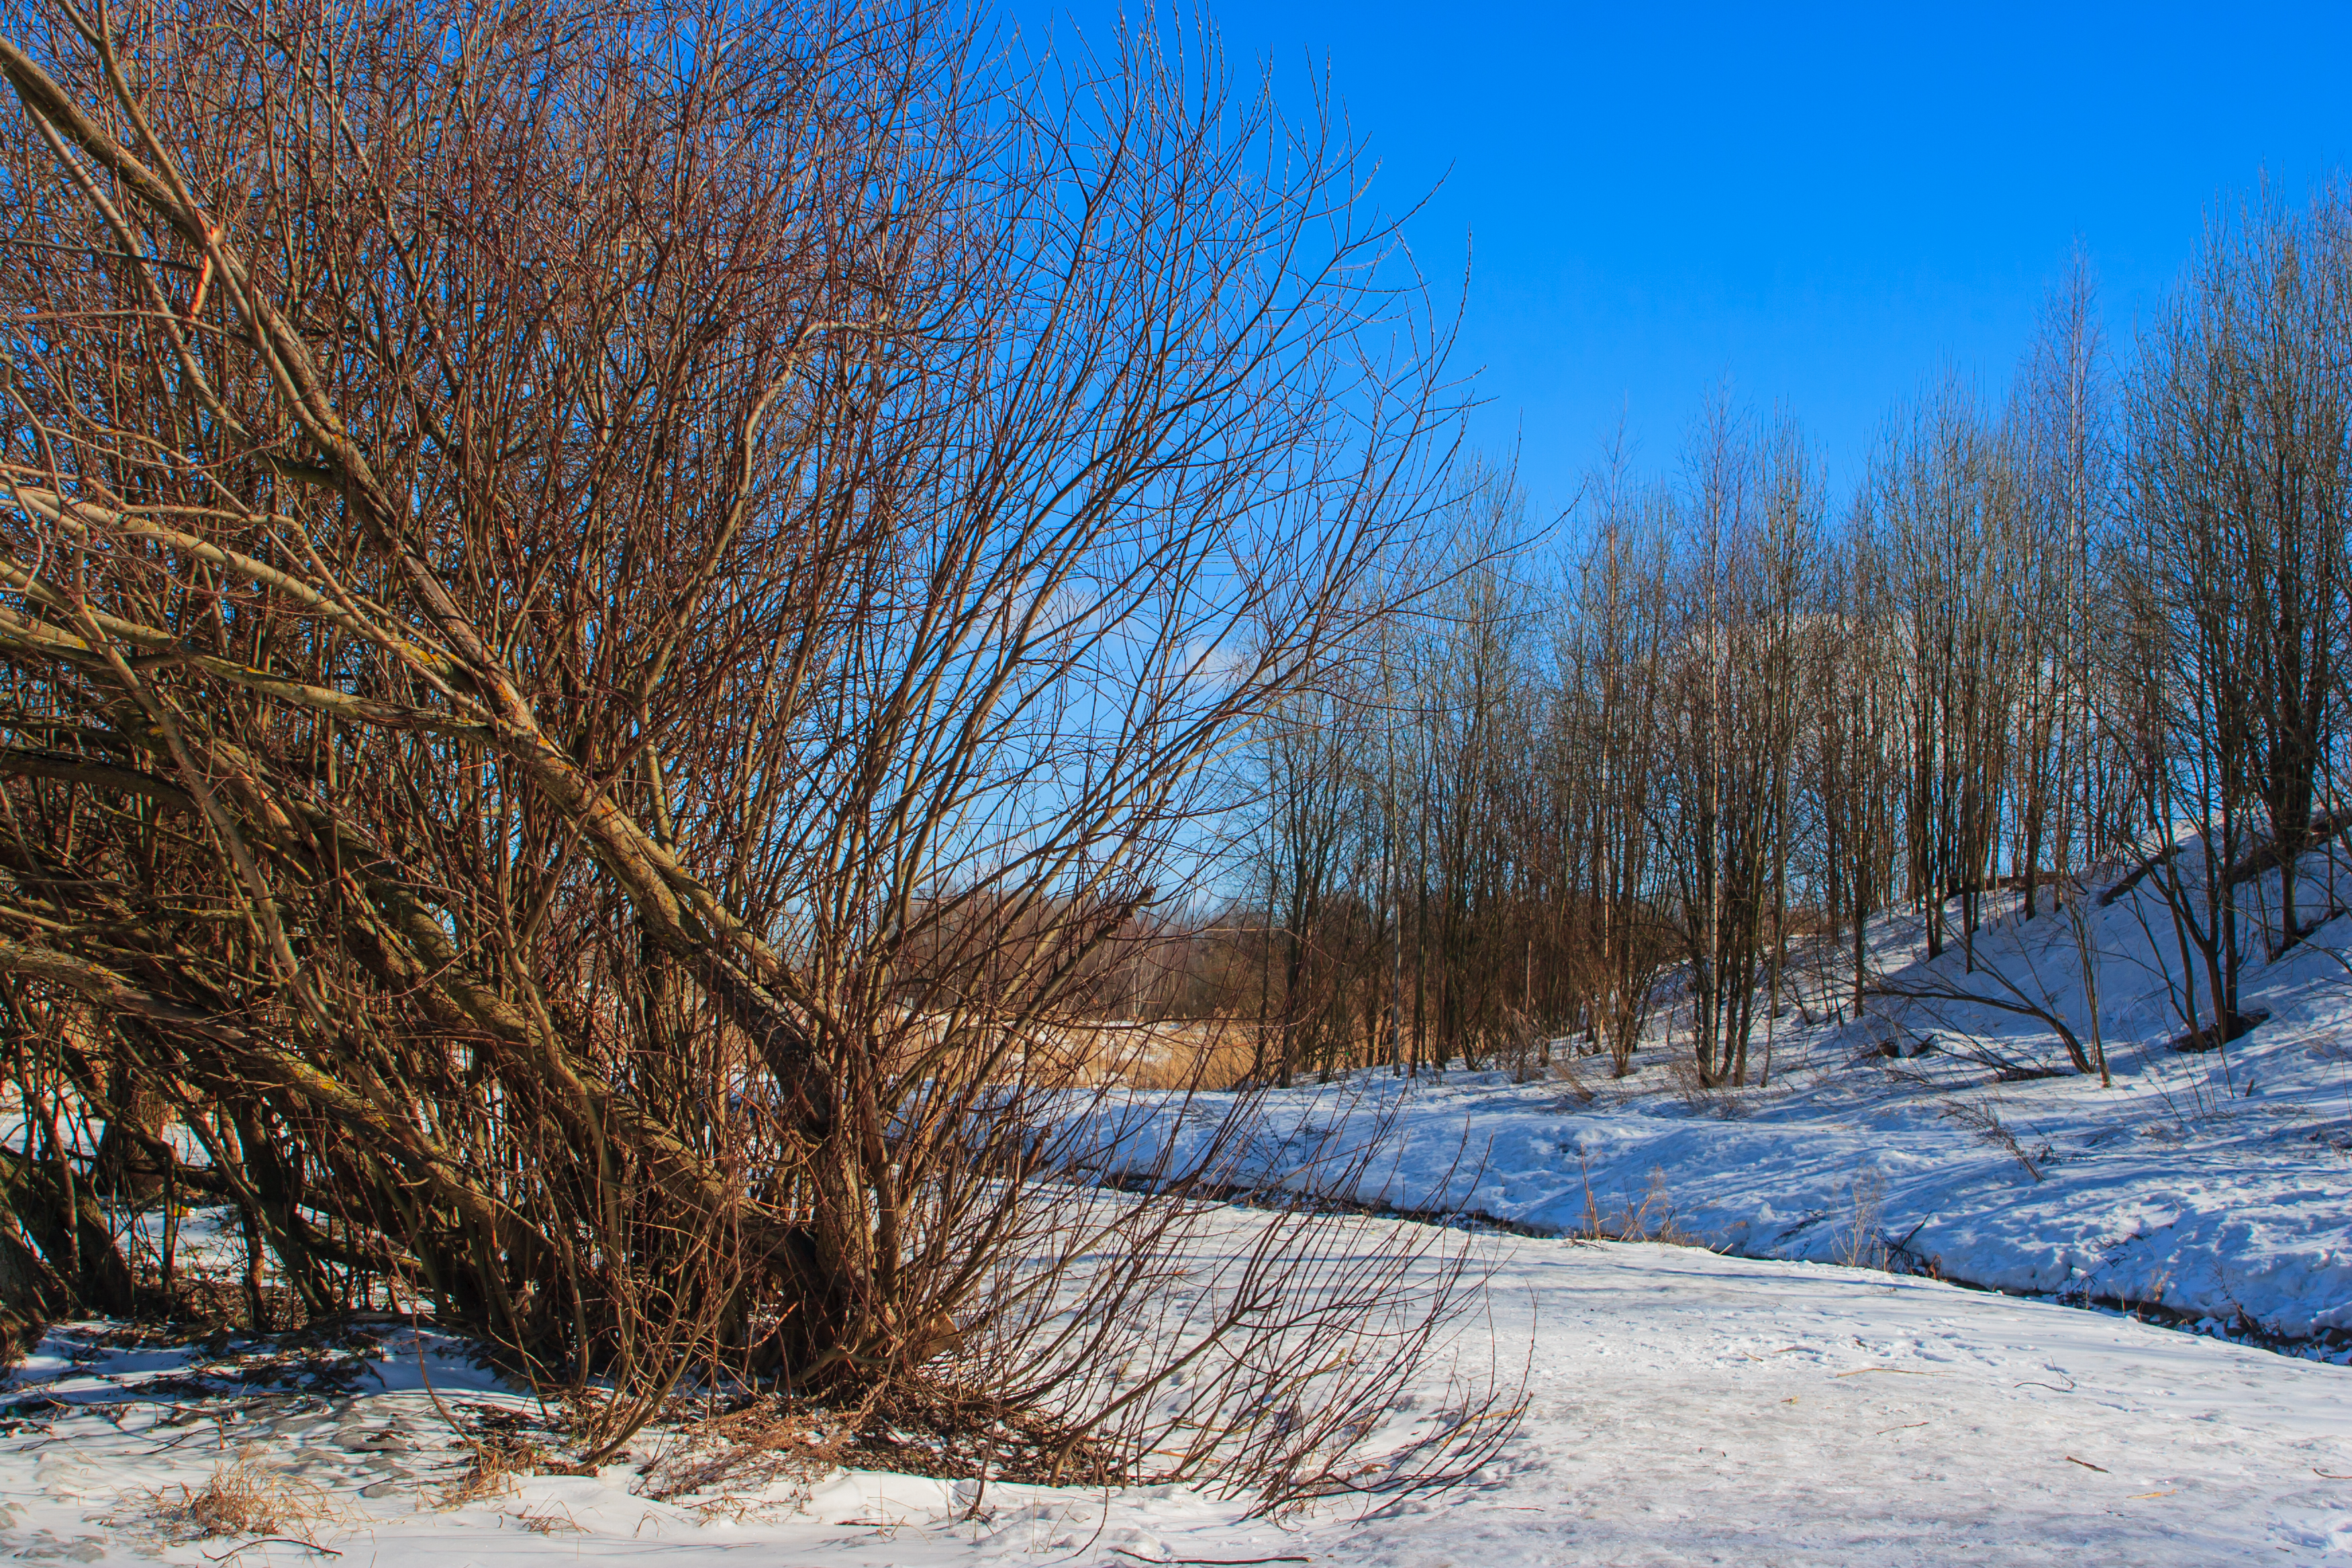
images, sky, plant, snow, natural landscape, blue, twig, wood, cloud, sunlight, grass, trunk, freezing, woody plant, landscape, tree, electric blue, horizon, winter, forest, grassland, slope, frost, woodland, road, prairie, evening, hill, wildlife, plant stem, reflection, tundra